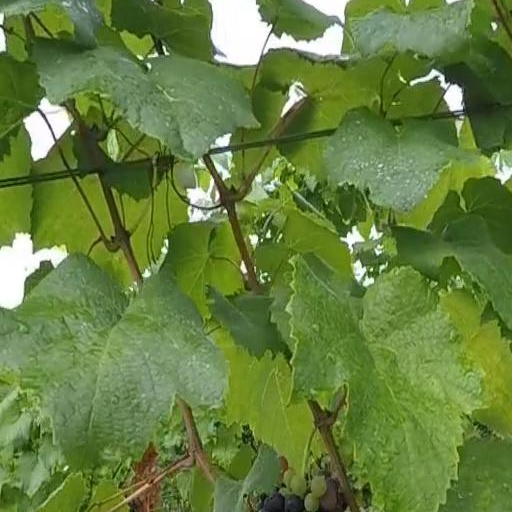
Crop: grape